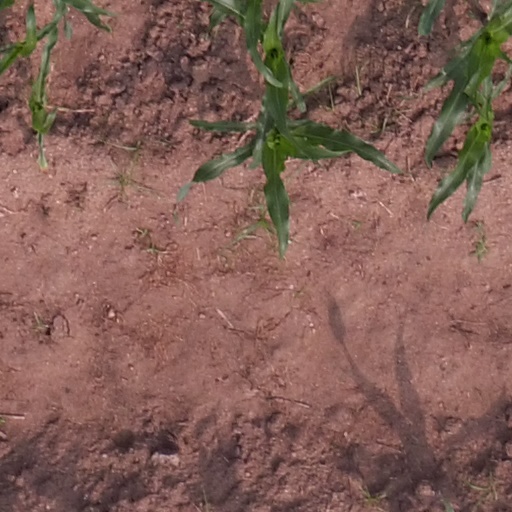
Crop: maize; corn